Foxhall Newydd

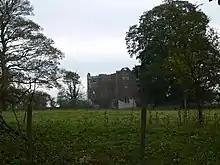
Foxhall Newydd

Foxhall Newydd is a Grade I listed country house, roughly to the southeast of Henllan, Denbighshire, north Wales. The house, planned in a symmetrical H-plan, commenced construction under John Panton of Denbigh in 1592. Though it was never finished and has now been in ruins for over 150 years, it is described by Cadw as "one of the most ambitious and sophisticated projects of Elizabethan house building in Wales". It became a Grade I listed building on 24 October 1950.